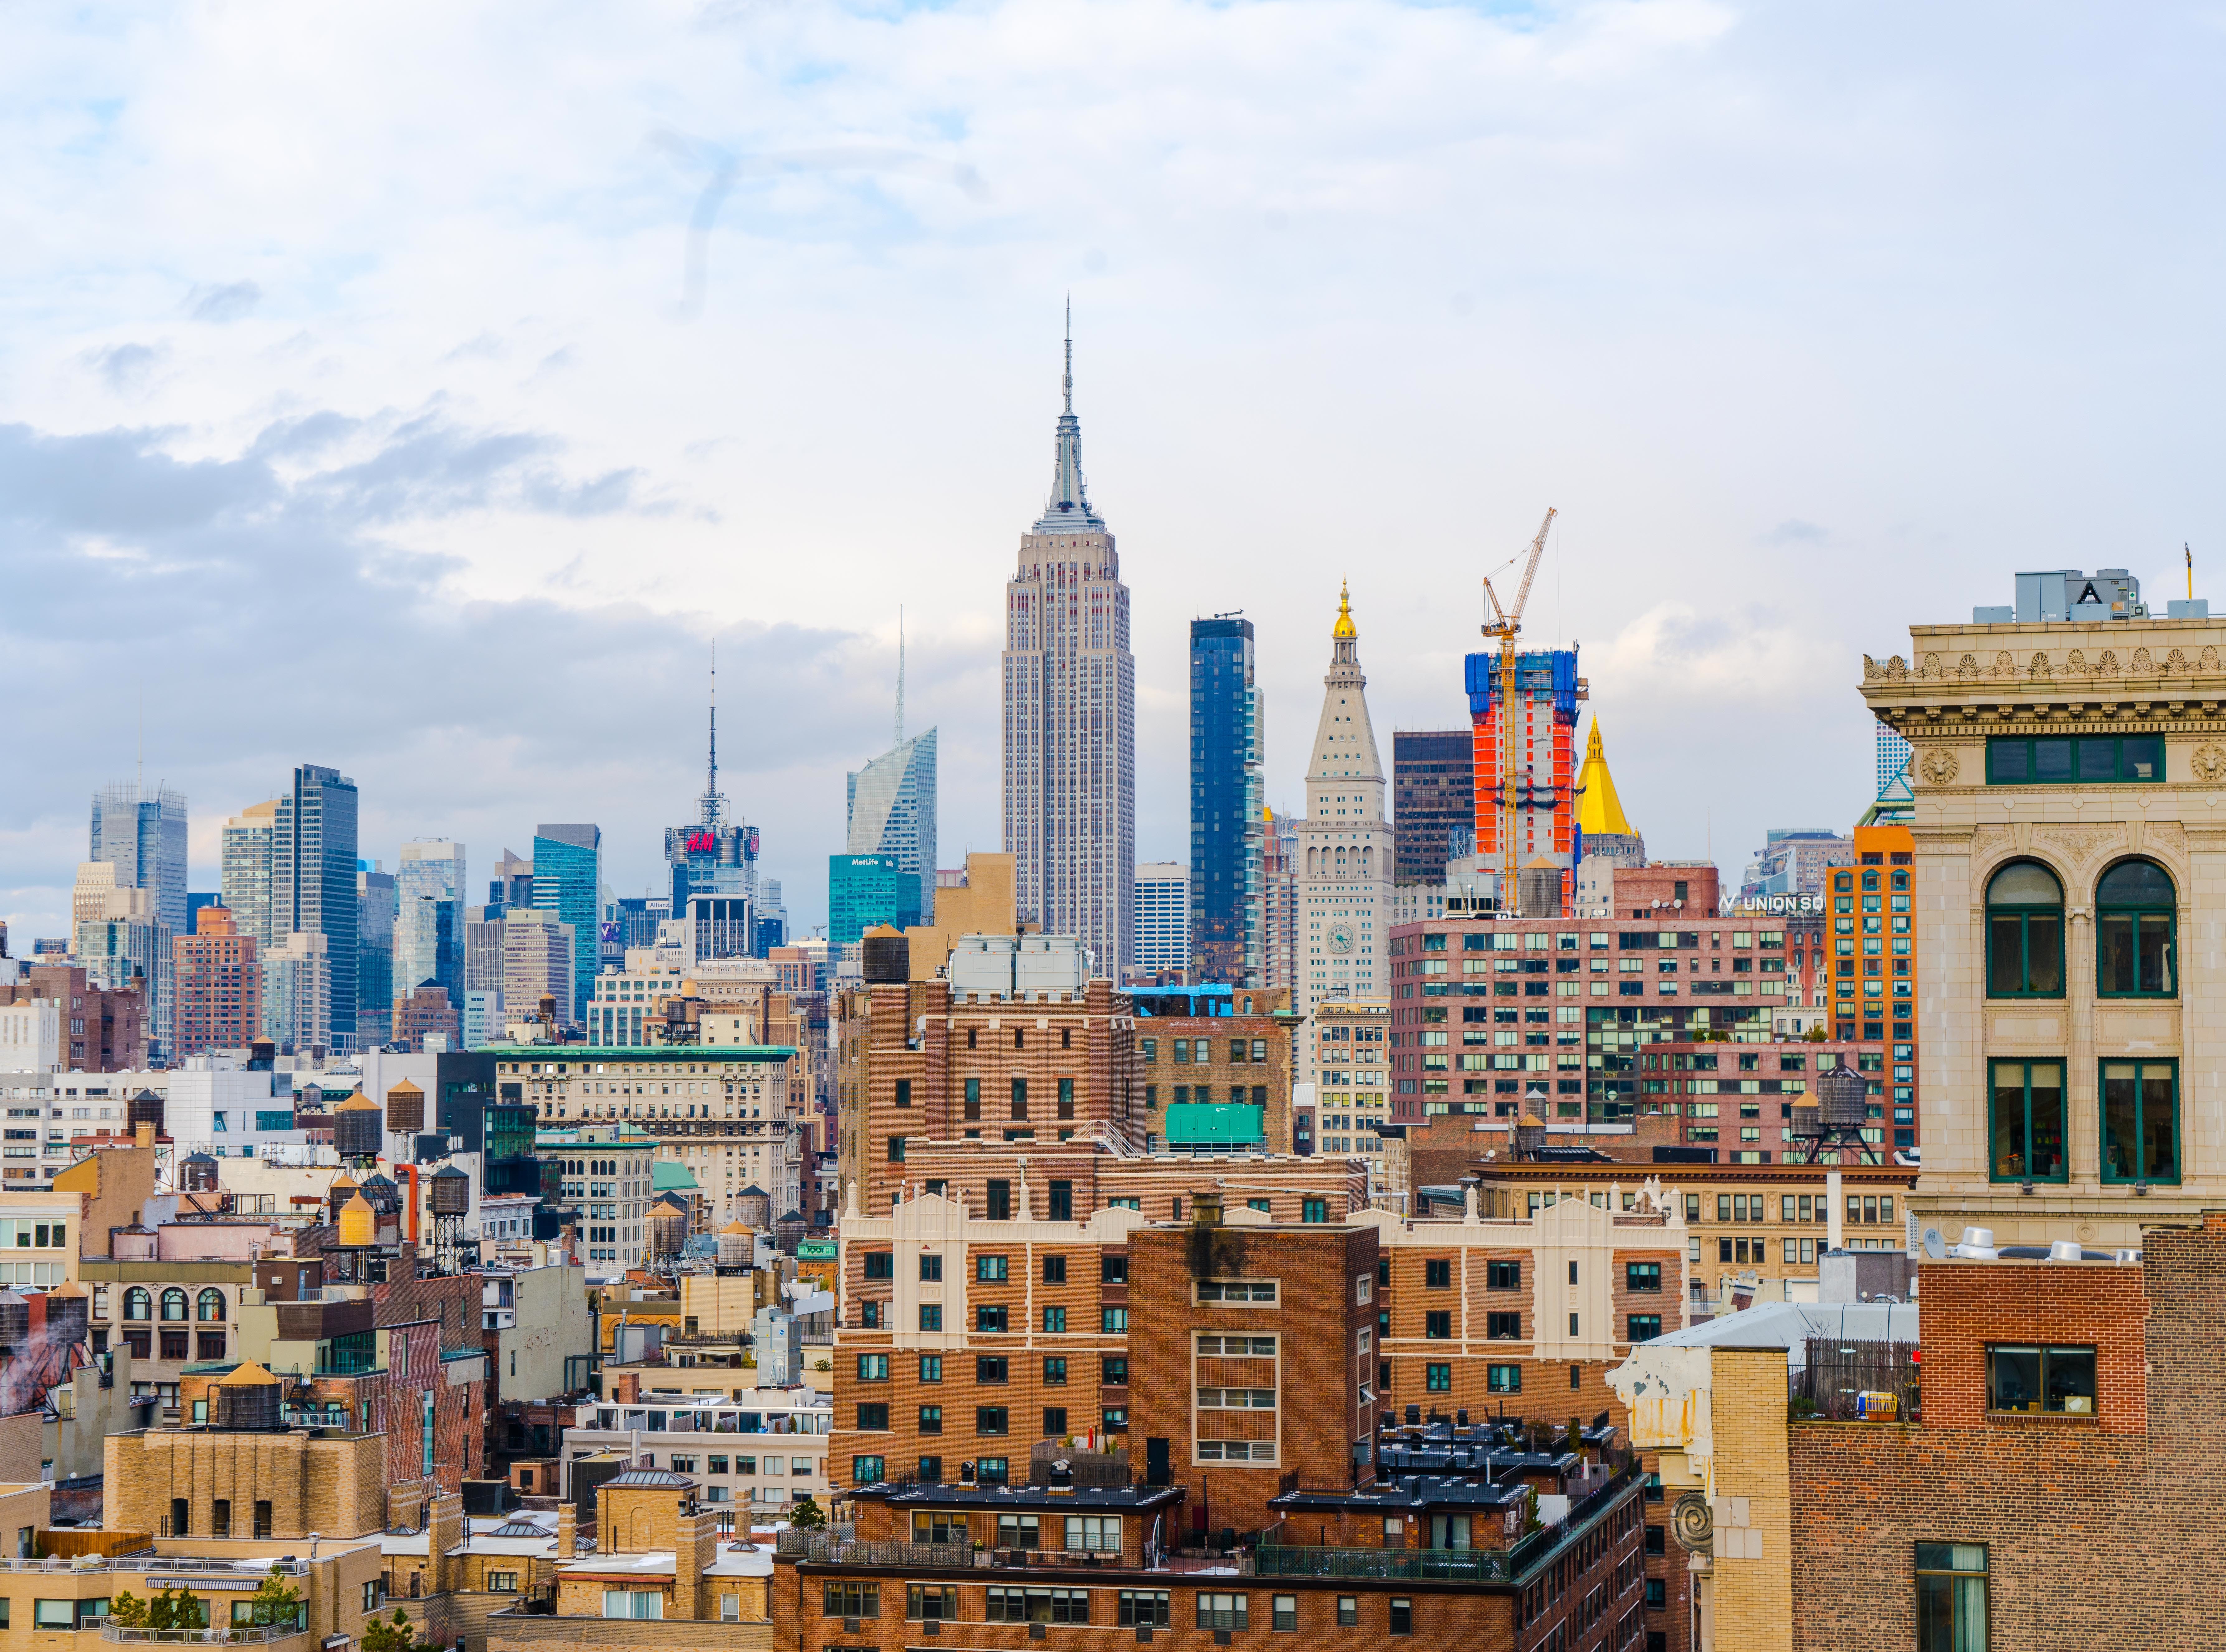
horizon, skyline, town, building, city, skyscraper, cityscape, panorama, downtown, landmark, empire state building, tower block, metropolis, neighbourhood, urban area, residential area, geographical feature, human settlement, metropolitan area